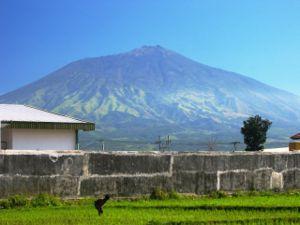
L'Arjuno-Welirang est un volcan d'Indonésie situé dans l'Est de l'île de Java.
Singosari est une ville d'Indonésie dans la province de Java oriental, à environ 40 km au sud de Surabaya. Administrativement, c'est un kecamatan du kabupaten de Malang.
Le kabupaten de Malang, en indonésien Kabupaten Malang, est un kabupaten d'Indonésie de la province de Java oriental.